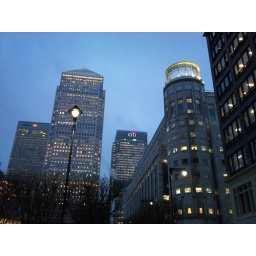
Citi group building spotted in the background